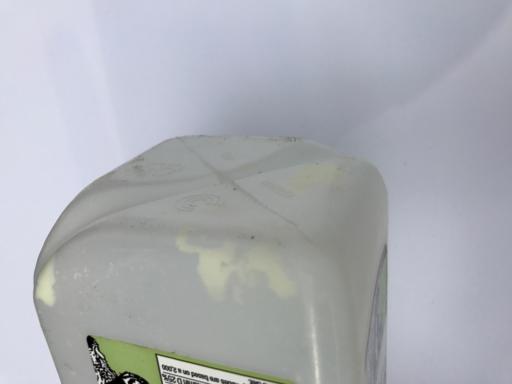
Label: plastic